Cult of the Lord Holy Christ of the Miracles

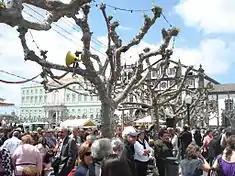
The "Campo de São Francisco" square following the traditional open-air mass.

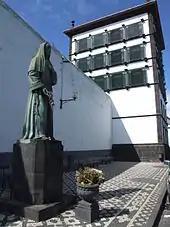
The statue of Venerable Mother Teresa da Anunciada in front of the Convent of Our Lady of Hope. She was the person most dedicated to the Cult of the Lord Holy Christ of the Miracles.

In 1700, the island of São Miguel was rocked by tremors and earthquakes, which lasted several days. Influenced by the nun, the council of the Misericórdia and the nobles of the city, decided to take the image of Santo Cristo in procession from the Convent through the city. This they believe would temper God's response and curtail the unceasing tremors on the island. The sister organized and institutionalized many of the characteristic rituals of the annual procession, including the first appearance of "confeitos" (sugar candies) and the ceremonial traditions that have rigidly followed the celebration, with the support and collaboration of the local populous. This included the movements of the dolly from the lower choir to the altar, before exiting the Church and circling the "Campo de São Francisco": all choreographed by the Sister Anunciada.